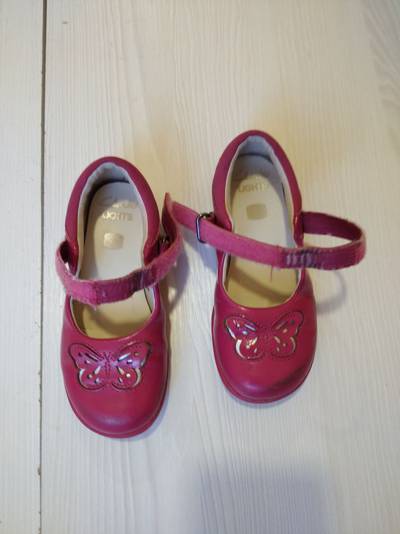
Waste category: shoes